2019 Bury Metropolitan Borough Council election

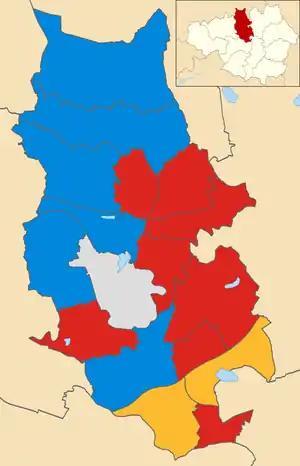
2019 local election results in Bury

The 2019 Bury Metropolitan Borough Council Election took place on 2 May 2019 to elect members of Bury Metropolitan Borough Council. This was on the same day as other local elections.